Meije

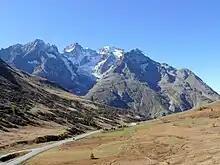
The Meije Massif from Col du Lautaret

La Meije is a mountain in the Massif des Écrins range, located at the border of the Hautes-Alpes and Isère "départements". It overlooks the nearby village of La Grave, a mountaineering centre and ski resort, well known for its off-piste and extreme skiing possibilities, and also dominates the view west of the Col du Lautaret. It is the second highest mountain of the Écrins after the Barre des Écrins.